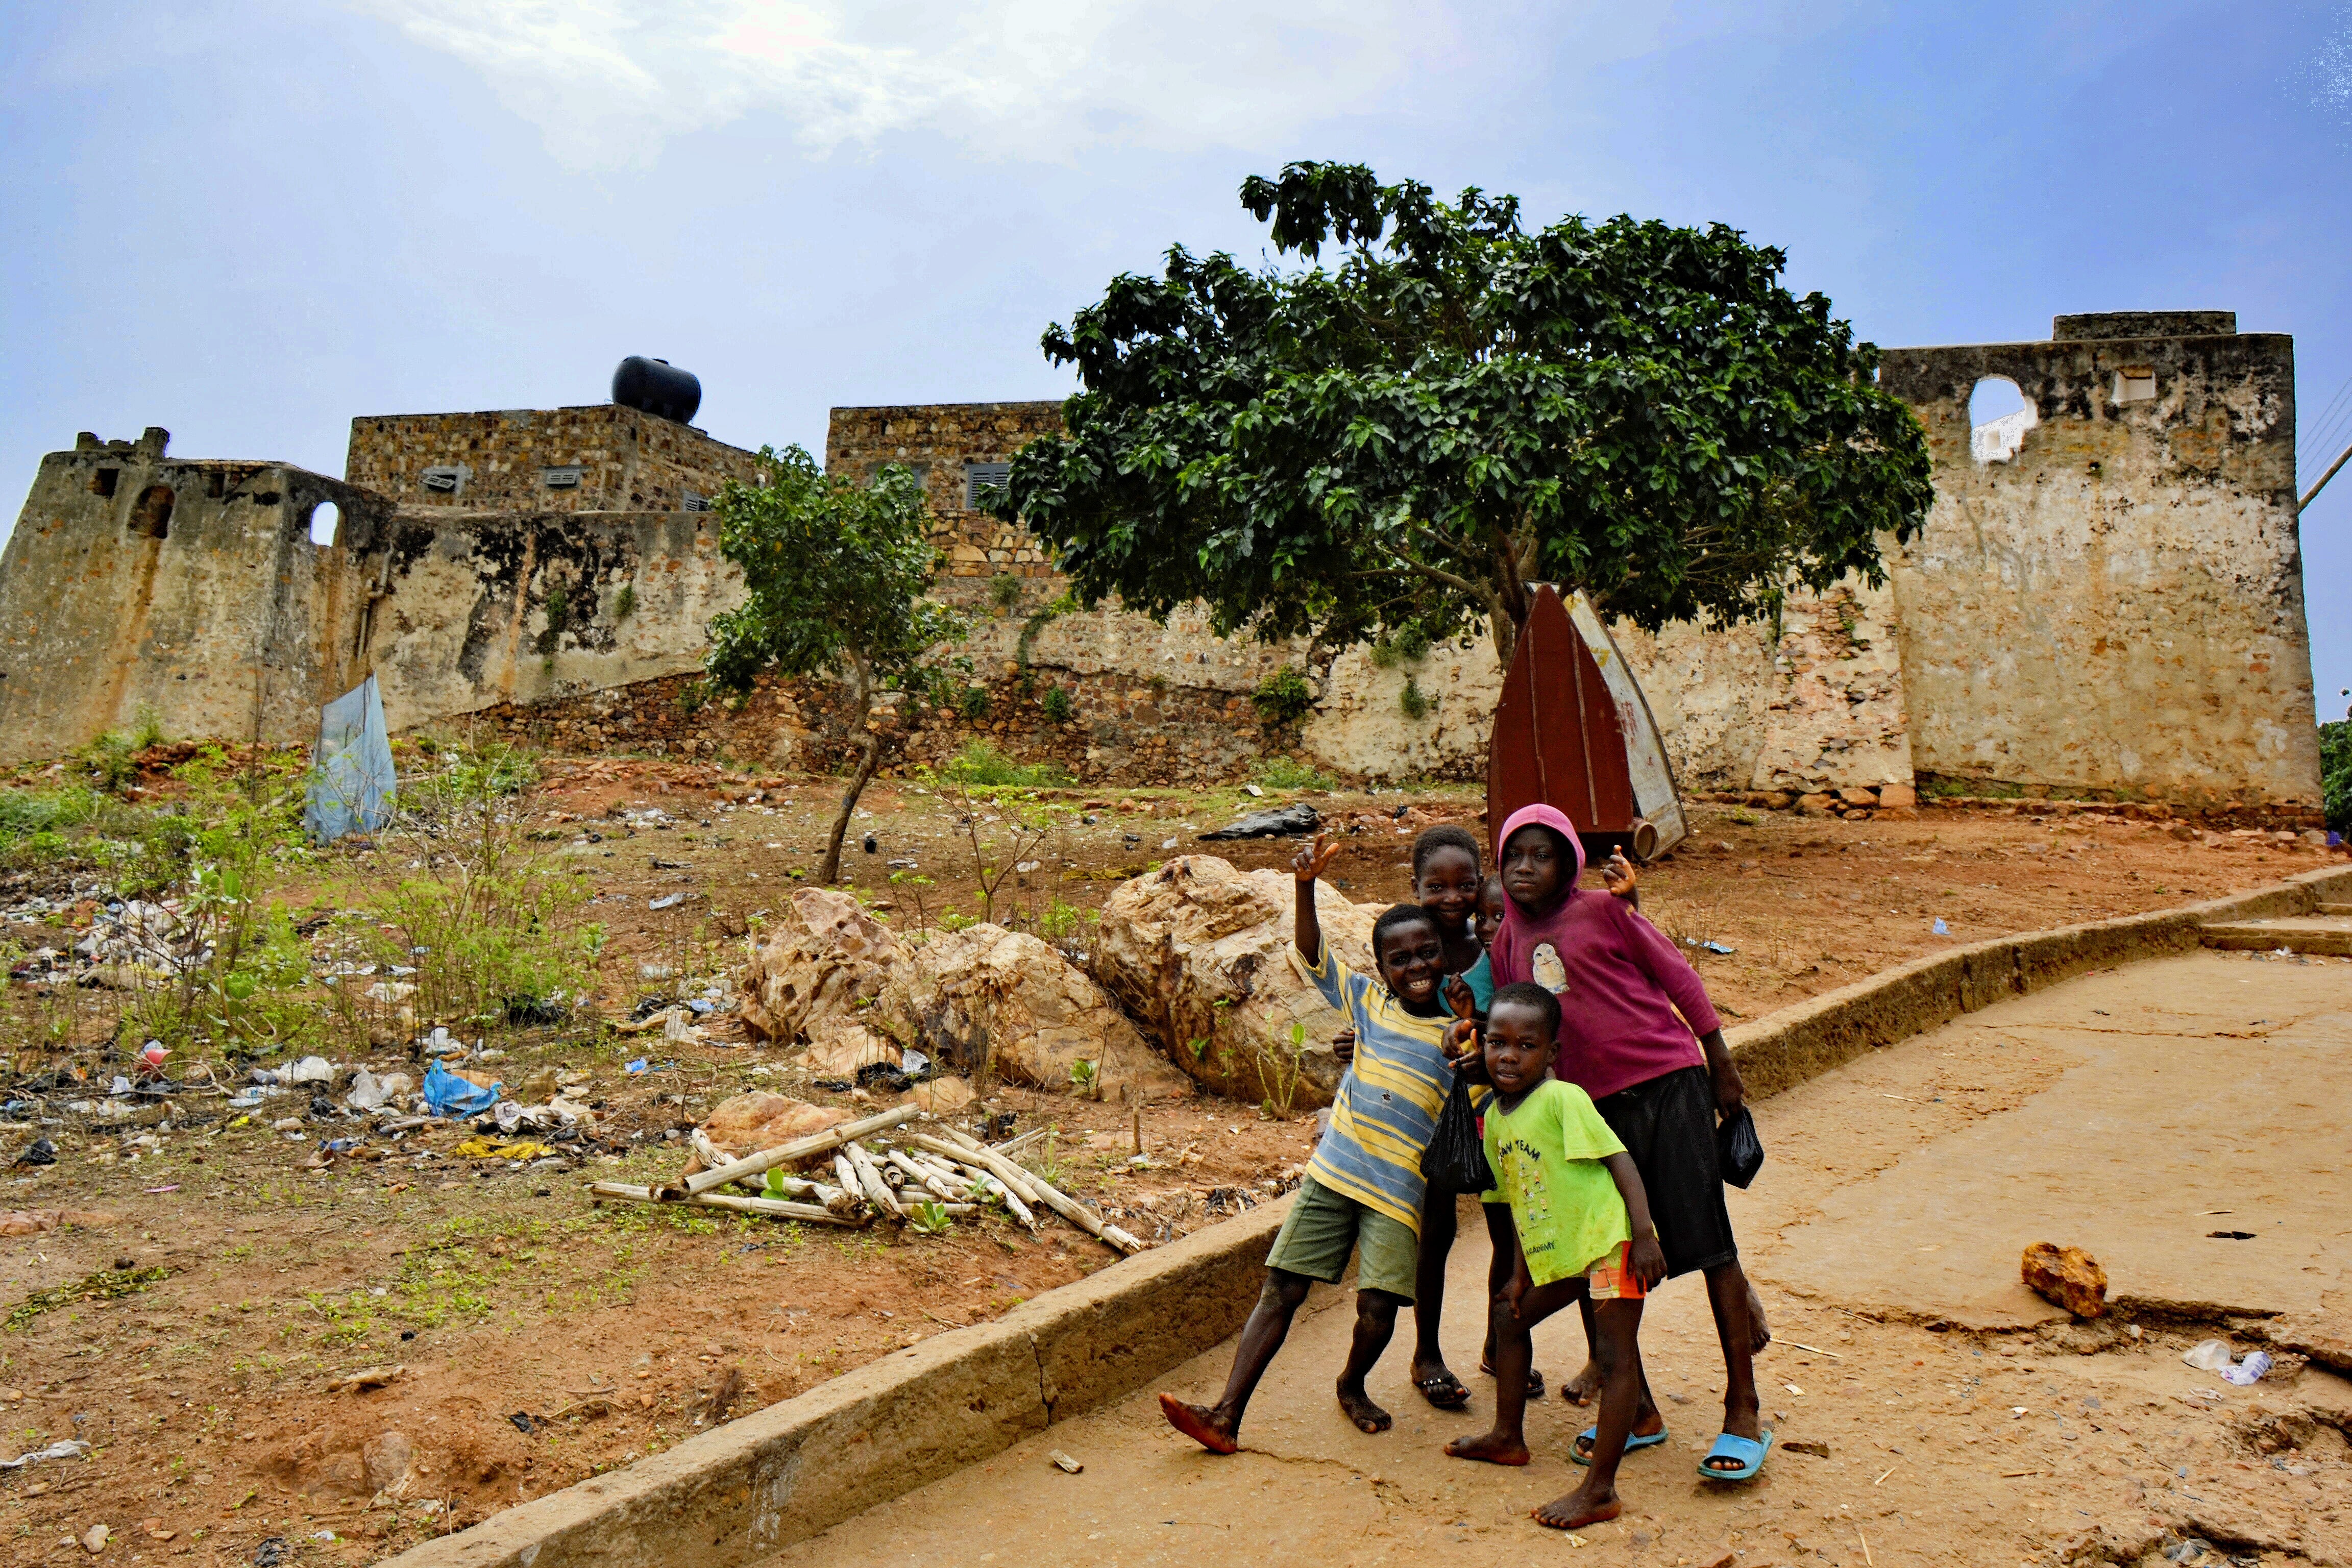
tree, sky, play, wall, travel, village, africa, holiday, tourism, children, happy, holidays, ruins, fort, ghana, gang, children playing, tours, archaeological site, poznan, historic site, west africa, ancient history, senya beraku